The Final Death of the Buddha Sakyamuni

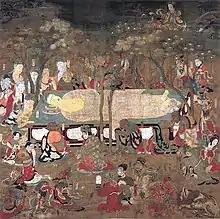
Buddha's Nirvana (絹本著色仏涅槃図, kenpon chakushoku butsunehan zu), Kongōbu-ji, 1086 (National Treasure), characteristic of Type I Parinirvana Painting.

Kōfuku-ji uses the hanging scroll as their primary format of the service, though during the Heian period, most temples utilized statuary as their primary format. Painting eventually gained popularity during the 11th century, officially called "Butsu nehan-e" (Pictures of the Parinirvâna of the Buddha), of which there were two styles: Type I, and Type II. Type I, popularized during the 11th and 12th centuries, focused on the reclining Buddha; Type II, of which the Yale Parinirvana is among them, focuses on the mourners and animals surrounding the Buddha for emphasis of emotional impact.